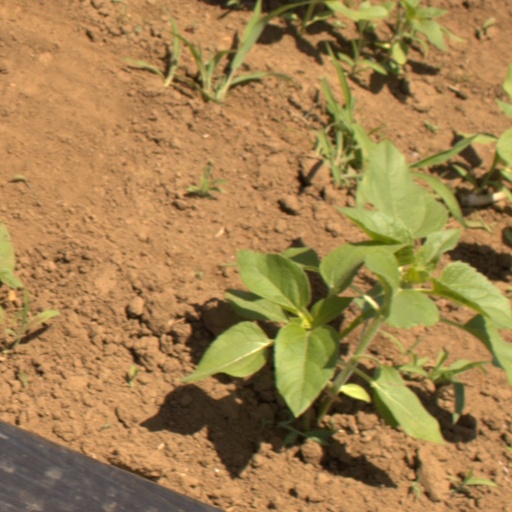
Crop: Jerusalem artichoke